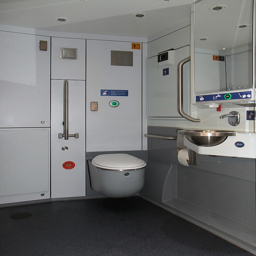
A white toilet hanging off the side of a wall.
a fancy bathroom with a lot of cabinet space around the toilet
A small, clean, unoccupied bathroom on public transportation.
The interior of a bathroom on an airplane
A compact style bathroom with the toilet and sink in the wall along with cabinets on the wall.